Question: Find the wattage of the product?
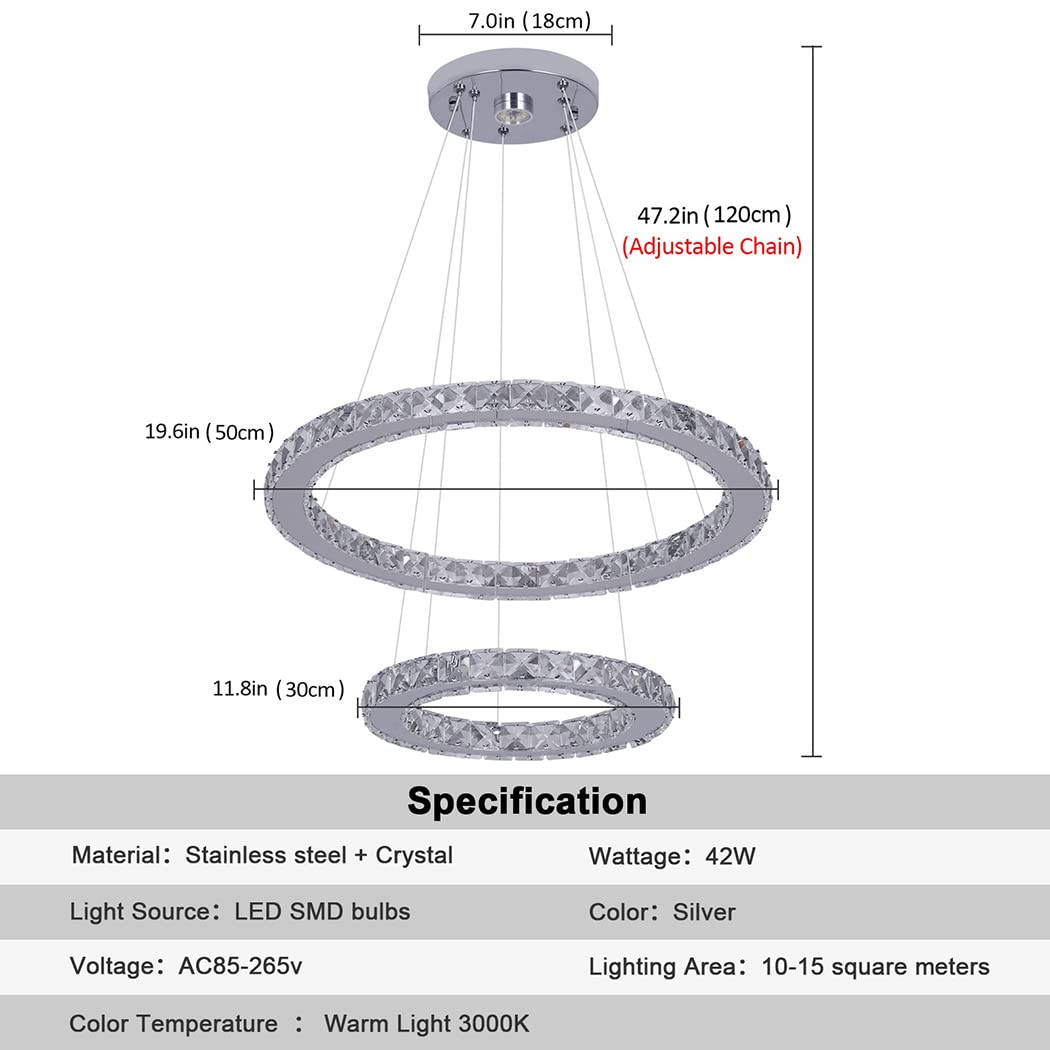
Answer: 42.0 watt